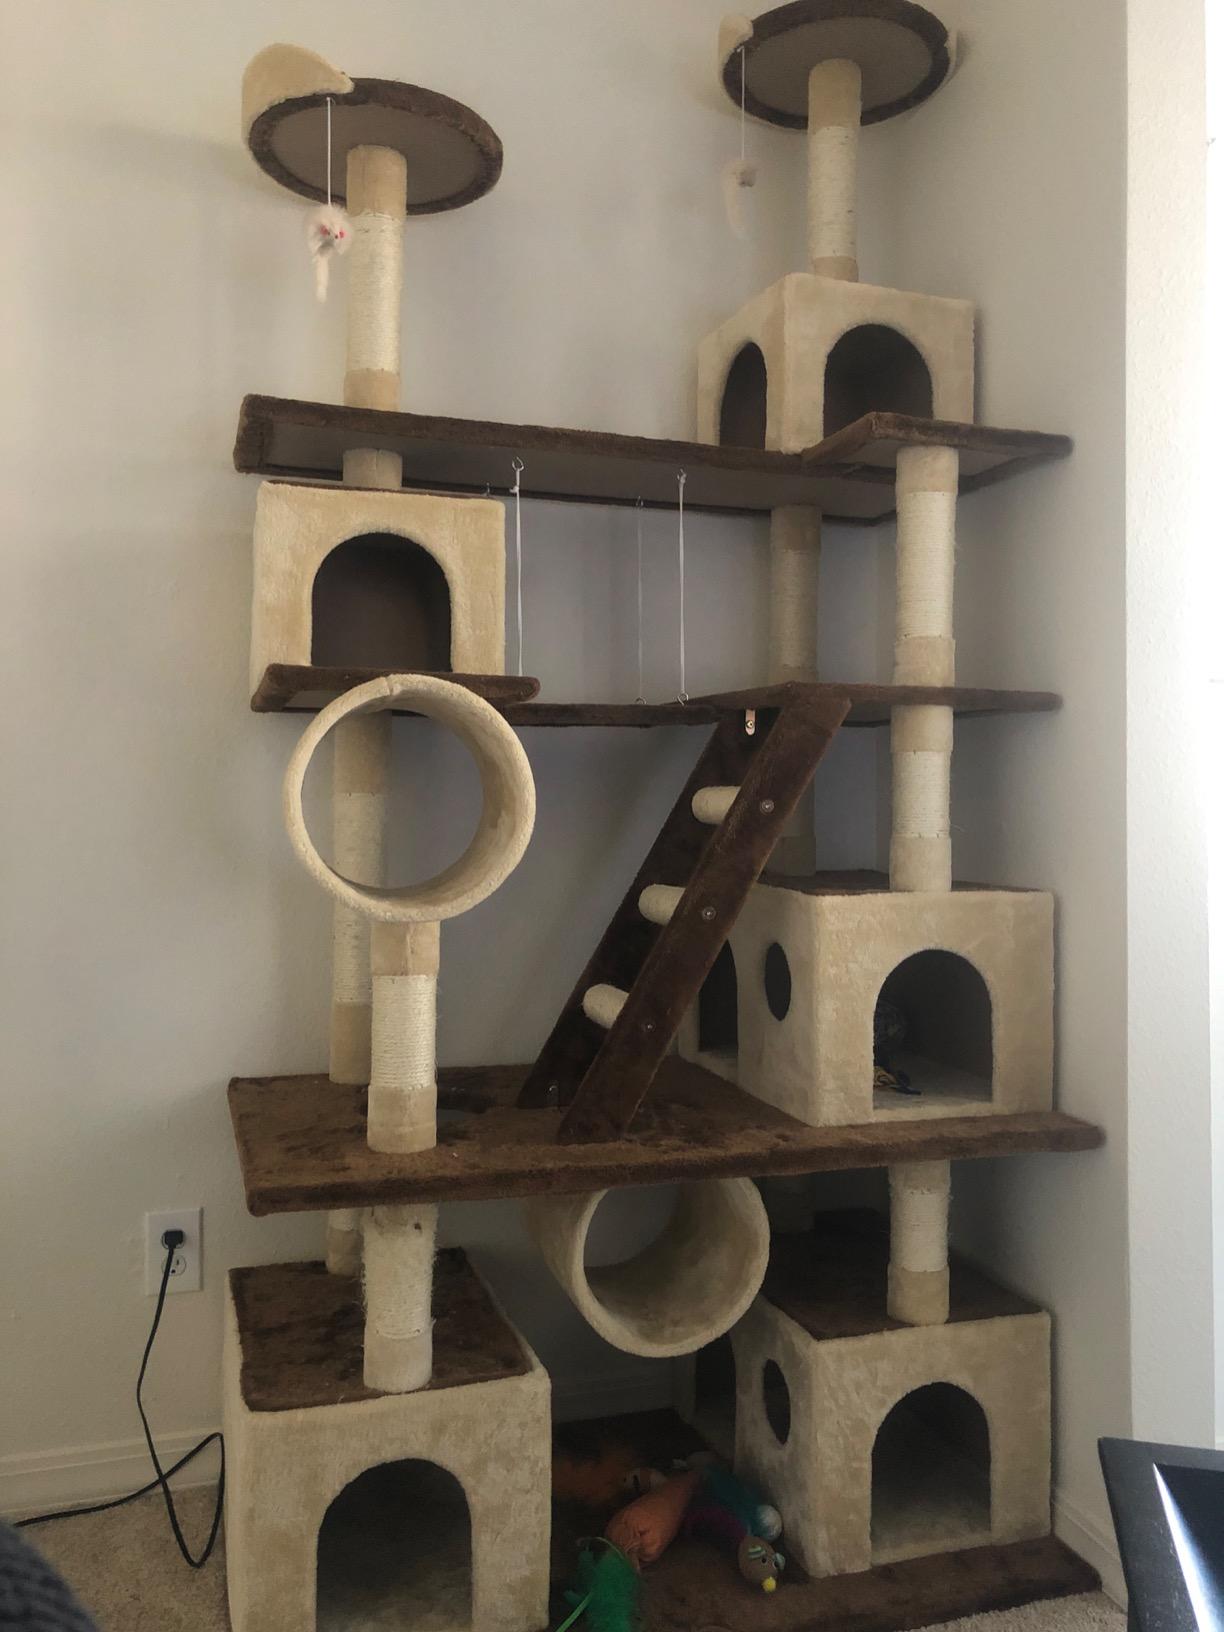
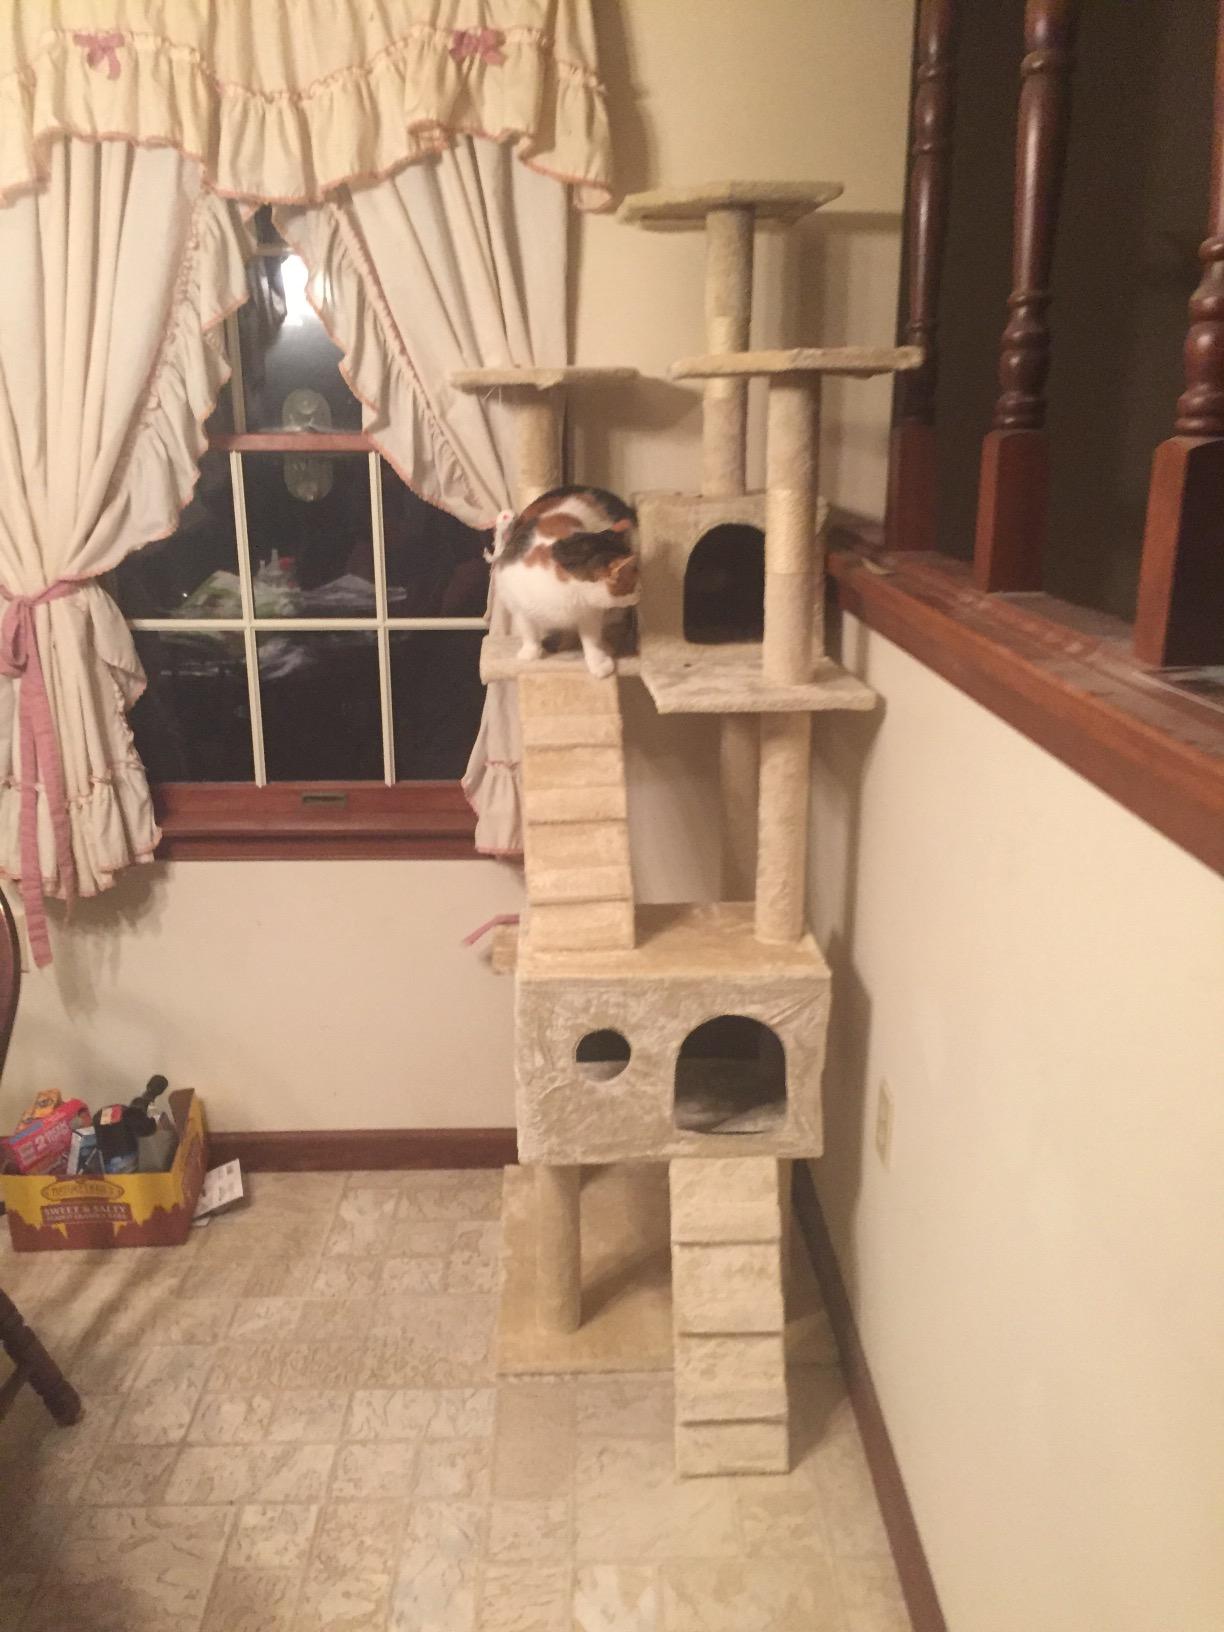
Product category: items_cat tree
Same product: no